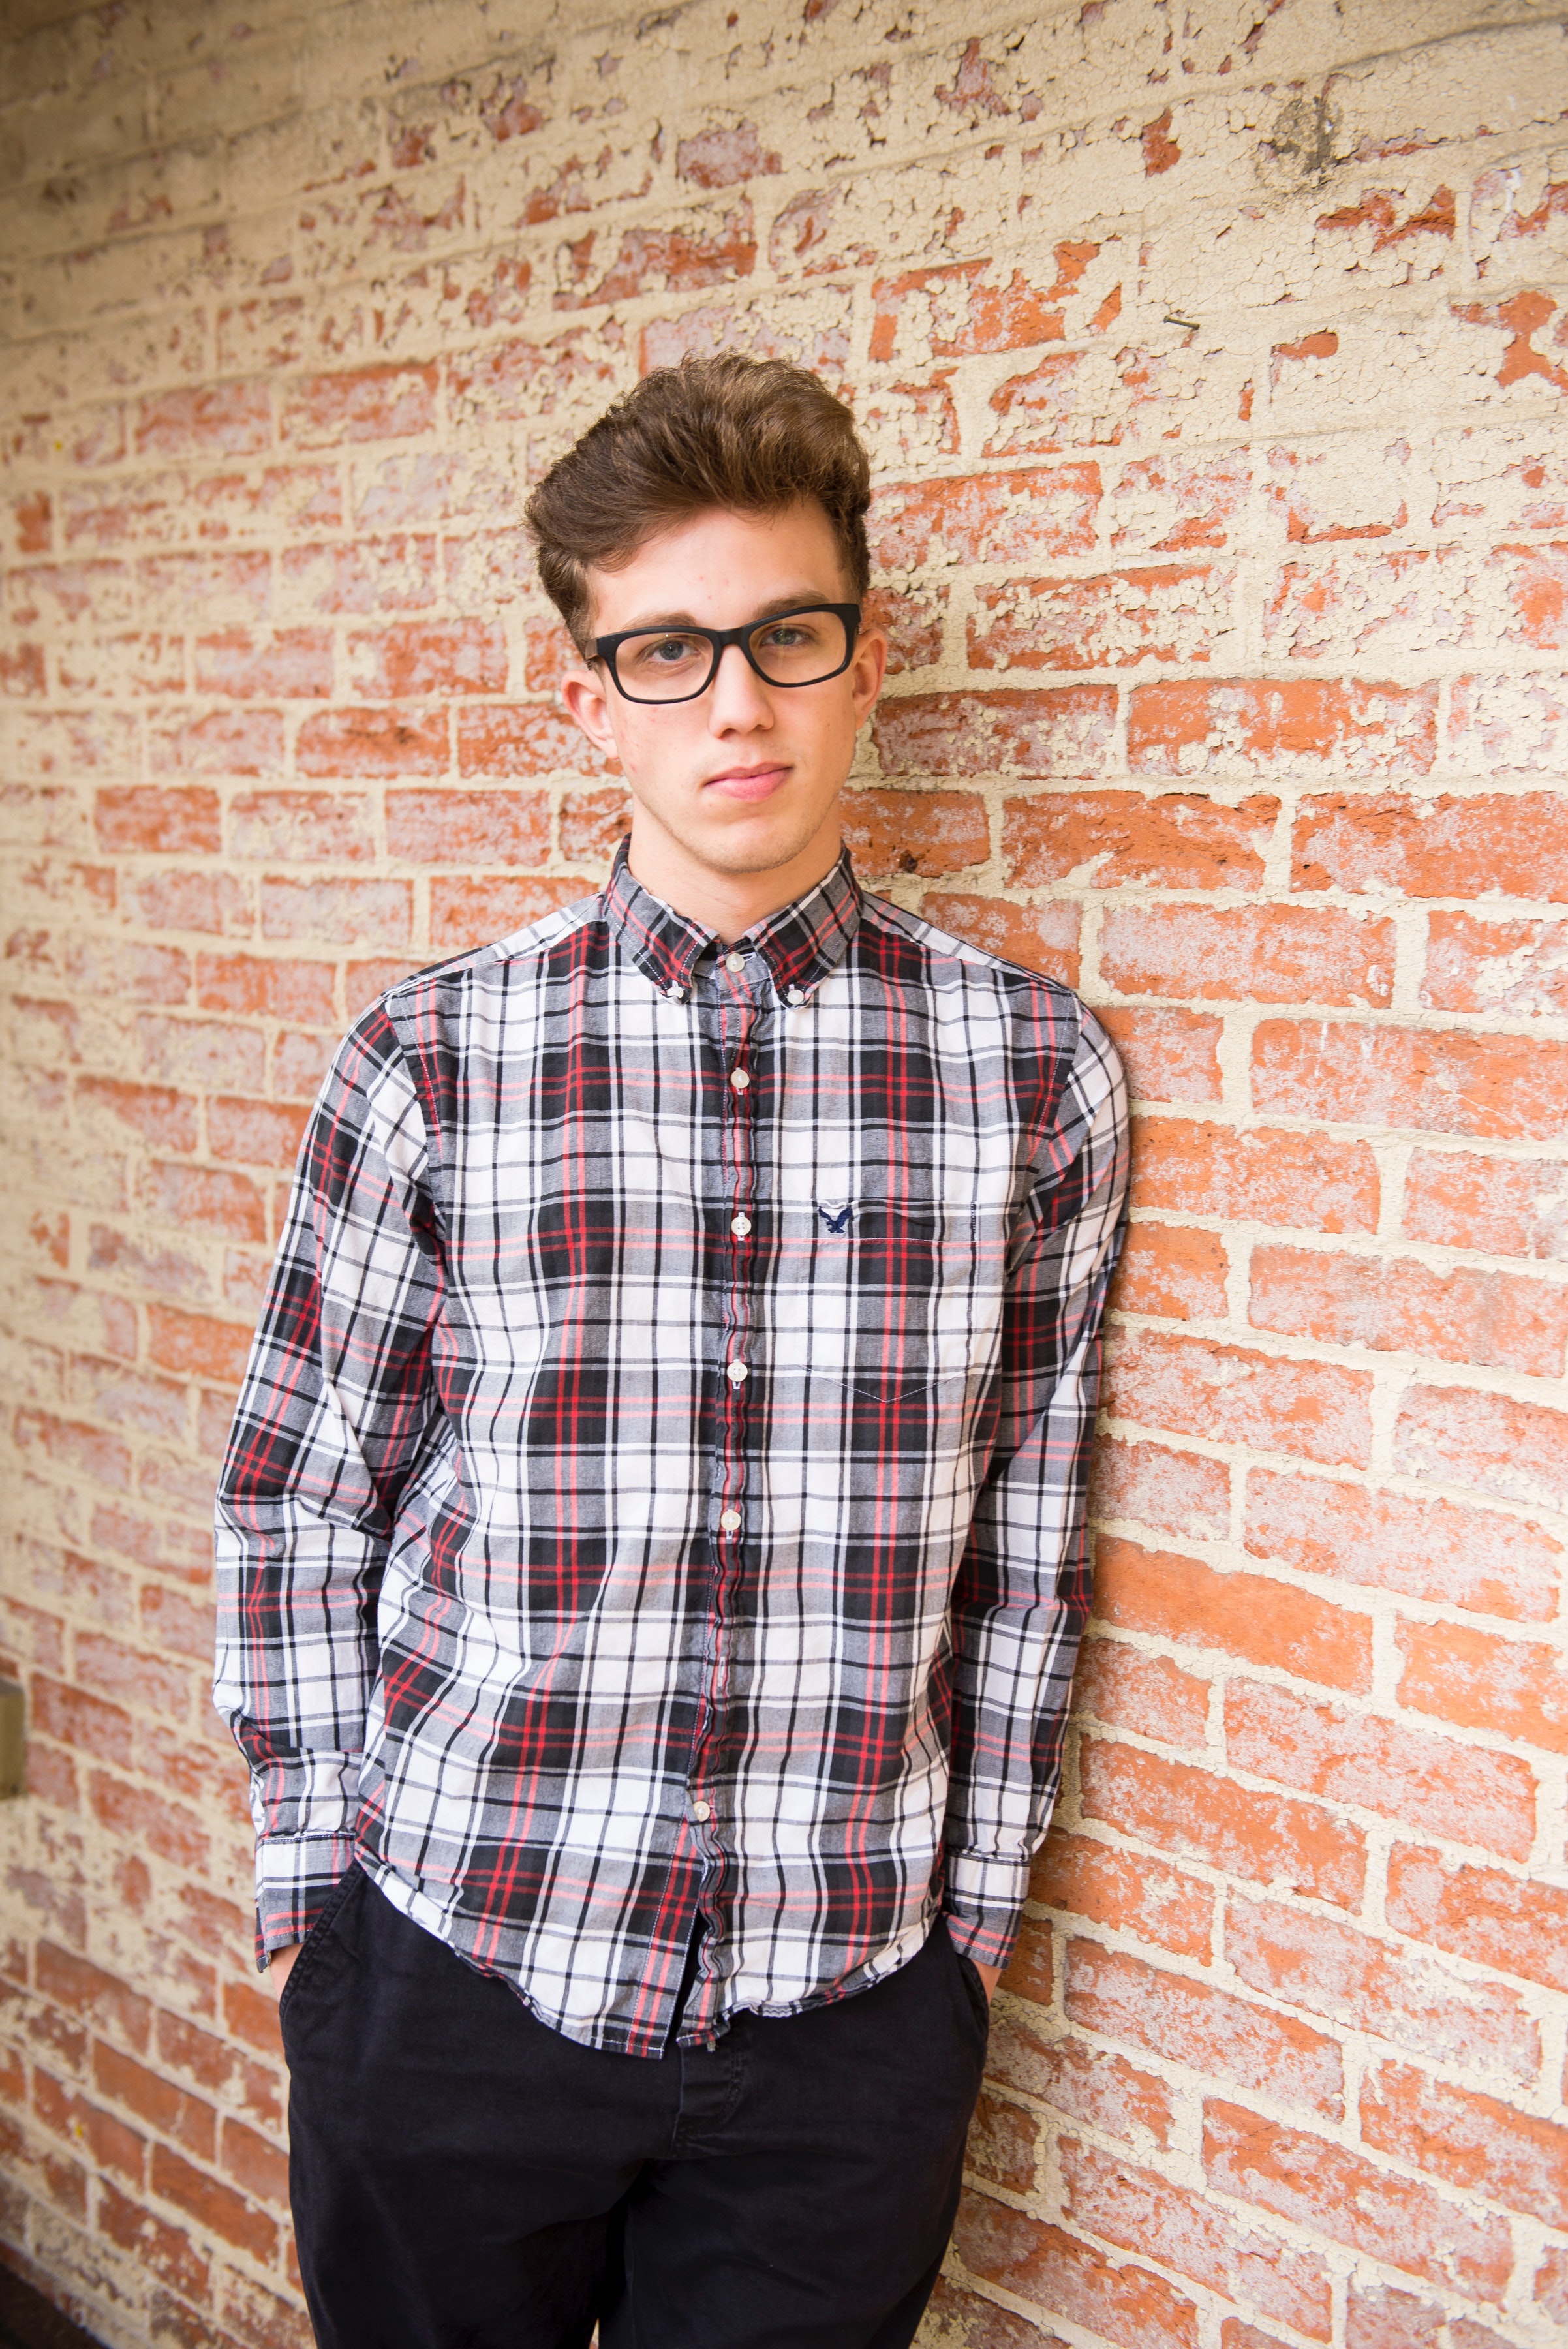
plaid, clothing, pattern, dress shirt, tartan, shirt, sleeve, cool, textile, design, eyewear, collar, neck, top, t shirt, photography, street fashion, glasses